Raine Baljak

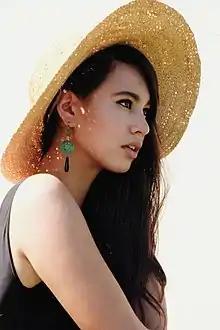
Portrait of Raine Baljak

Gabriele Raine Abellana Baljak (born 1996) is a Filipino-Australian former beauty queen. She was Miss Cebu 2016, and is a public speaker, health and fitness coach, model, researcher and scholar.